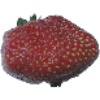
Label: Strawberry Wedge 1